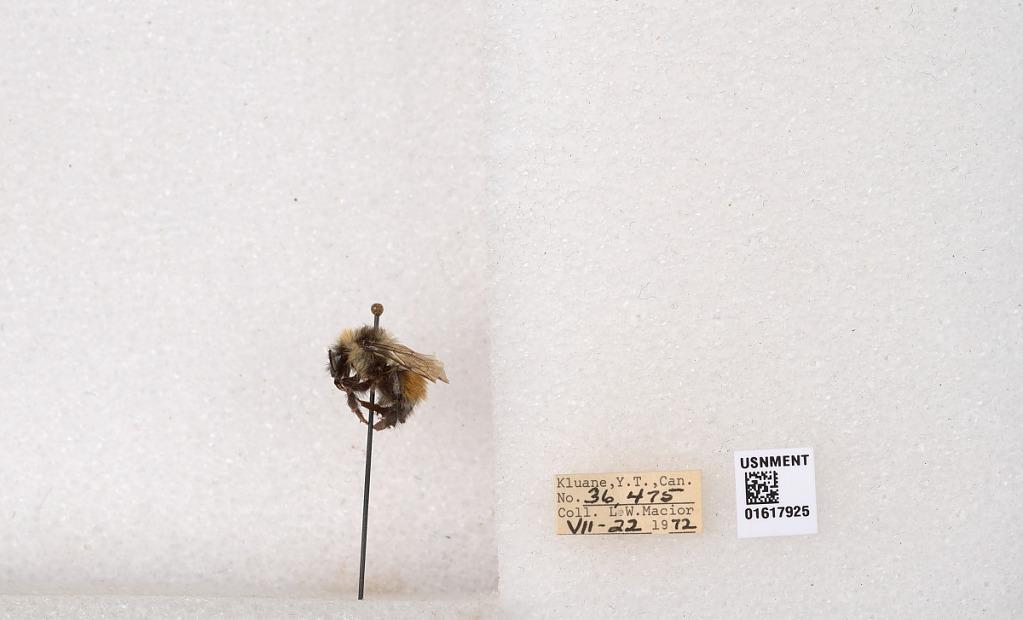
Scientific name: Bombus (Pyrobombus) sylvicola Kirby
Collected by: L. Macior
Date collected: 1972-7-22
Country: Canada
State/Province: Yukon Teritory
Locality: Kluane National Park and Reserve
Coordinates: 60.7493, -139.504